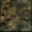
Label: forest